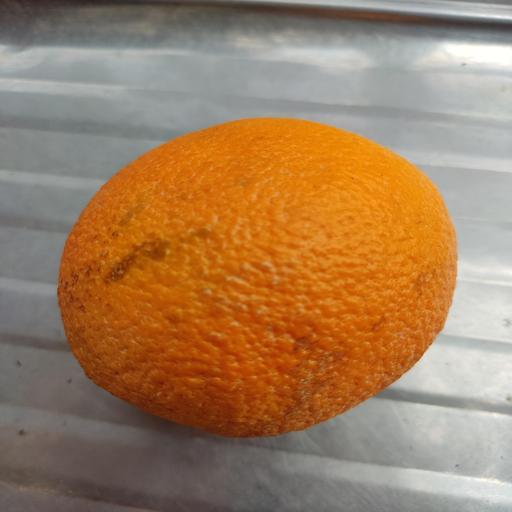
Crop type: Malta